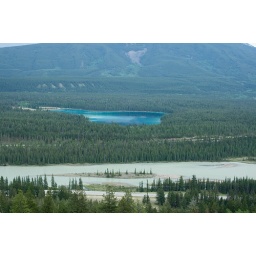
Athabasca river and lake Annette near Jasper